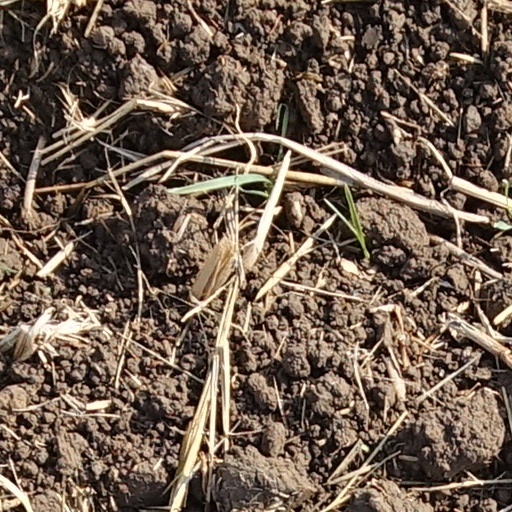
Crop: wheat